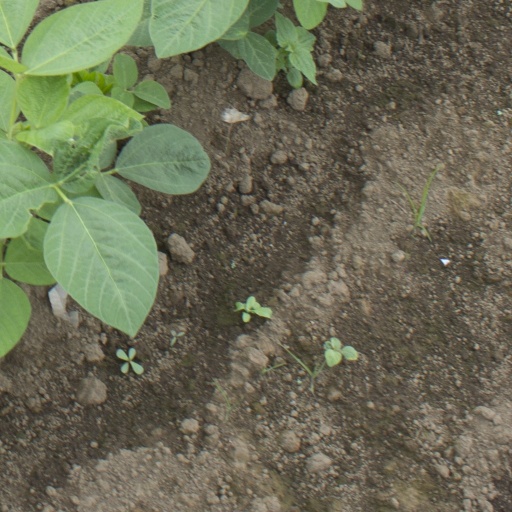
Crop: soybean